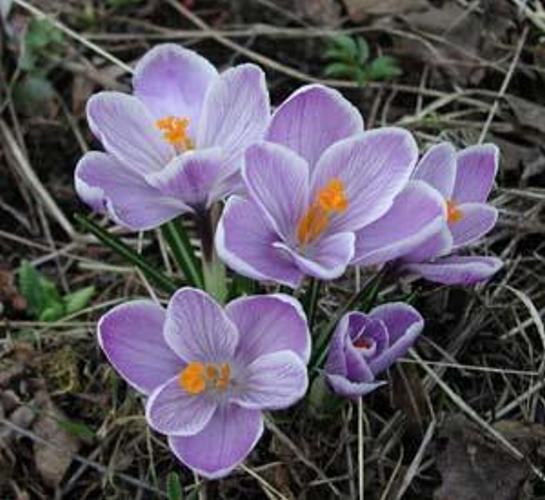
Flower: Crocus